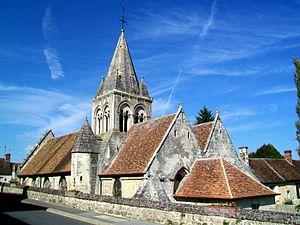
L'église Saint-Denis, Saint-Jean-Baptiste depuis l'est.
Cet article recense les monuments historiques de l'est de l'Oise, en région des Hauts-de-France, en France.
Saintines est une commune française située dans le département de l'Oise en région Hauts-de-France.